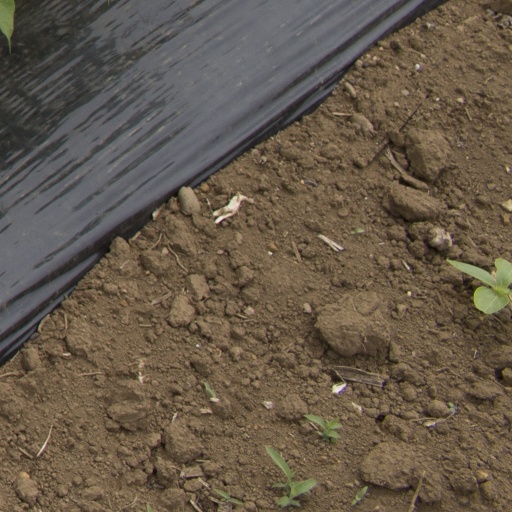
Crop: Jerusalem artichoke